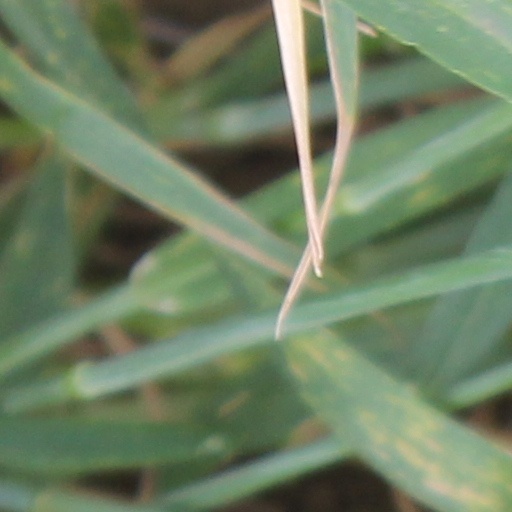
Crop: wheat